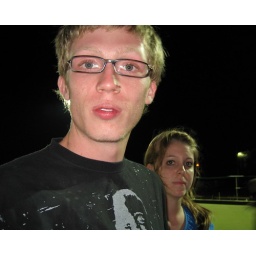
I love the black of night and the luminescent bowling green in these pics.